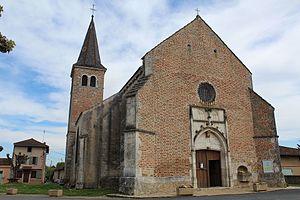
Église Saint-Jean-Baptiste dans le village de Saint-Jean-sur-Veyle.
Cet article recense les monuments historiques de l'Ain, en France.